History of the North Sea

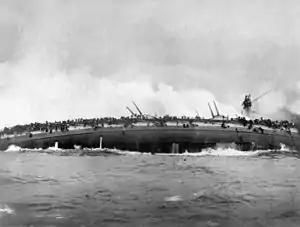
The German Cruiser SMS Blücher sinks in the Battle of Dogger Bank on 25 January 1915.

In 1665 the English declared war on the Dutch once again, beginning the Second Anglo-Dutch War. With the support of the French, who, between the war, had marched into the Spanish Netherlands—present day Belgium, the Dutch gained the upper hand. In 1667, following Admiral de Ruyter's destruction of a large part of the British fleet on the Medway, the English and the Dutch signed the Treaty of Breda The peace dictated that the English would take over administration of Dutch possessions in North America (present day New York City) while the Dutch would get Suriname from the English and were able to amend the Navigation Acts.